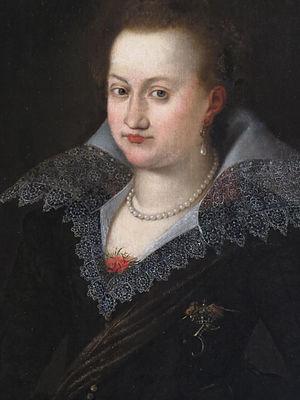
Hedwige de Danemark, née le 5 août 1581 au château de Frederiksborg et morte au château de Lichtenburg le 26 novembre 1641, est une princesse de Danemark et de Norvège devenue électrice consort de Saxe par son mariage avec Christian II de Saxe.